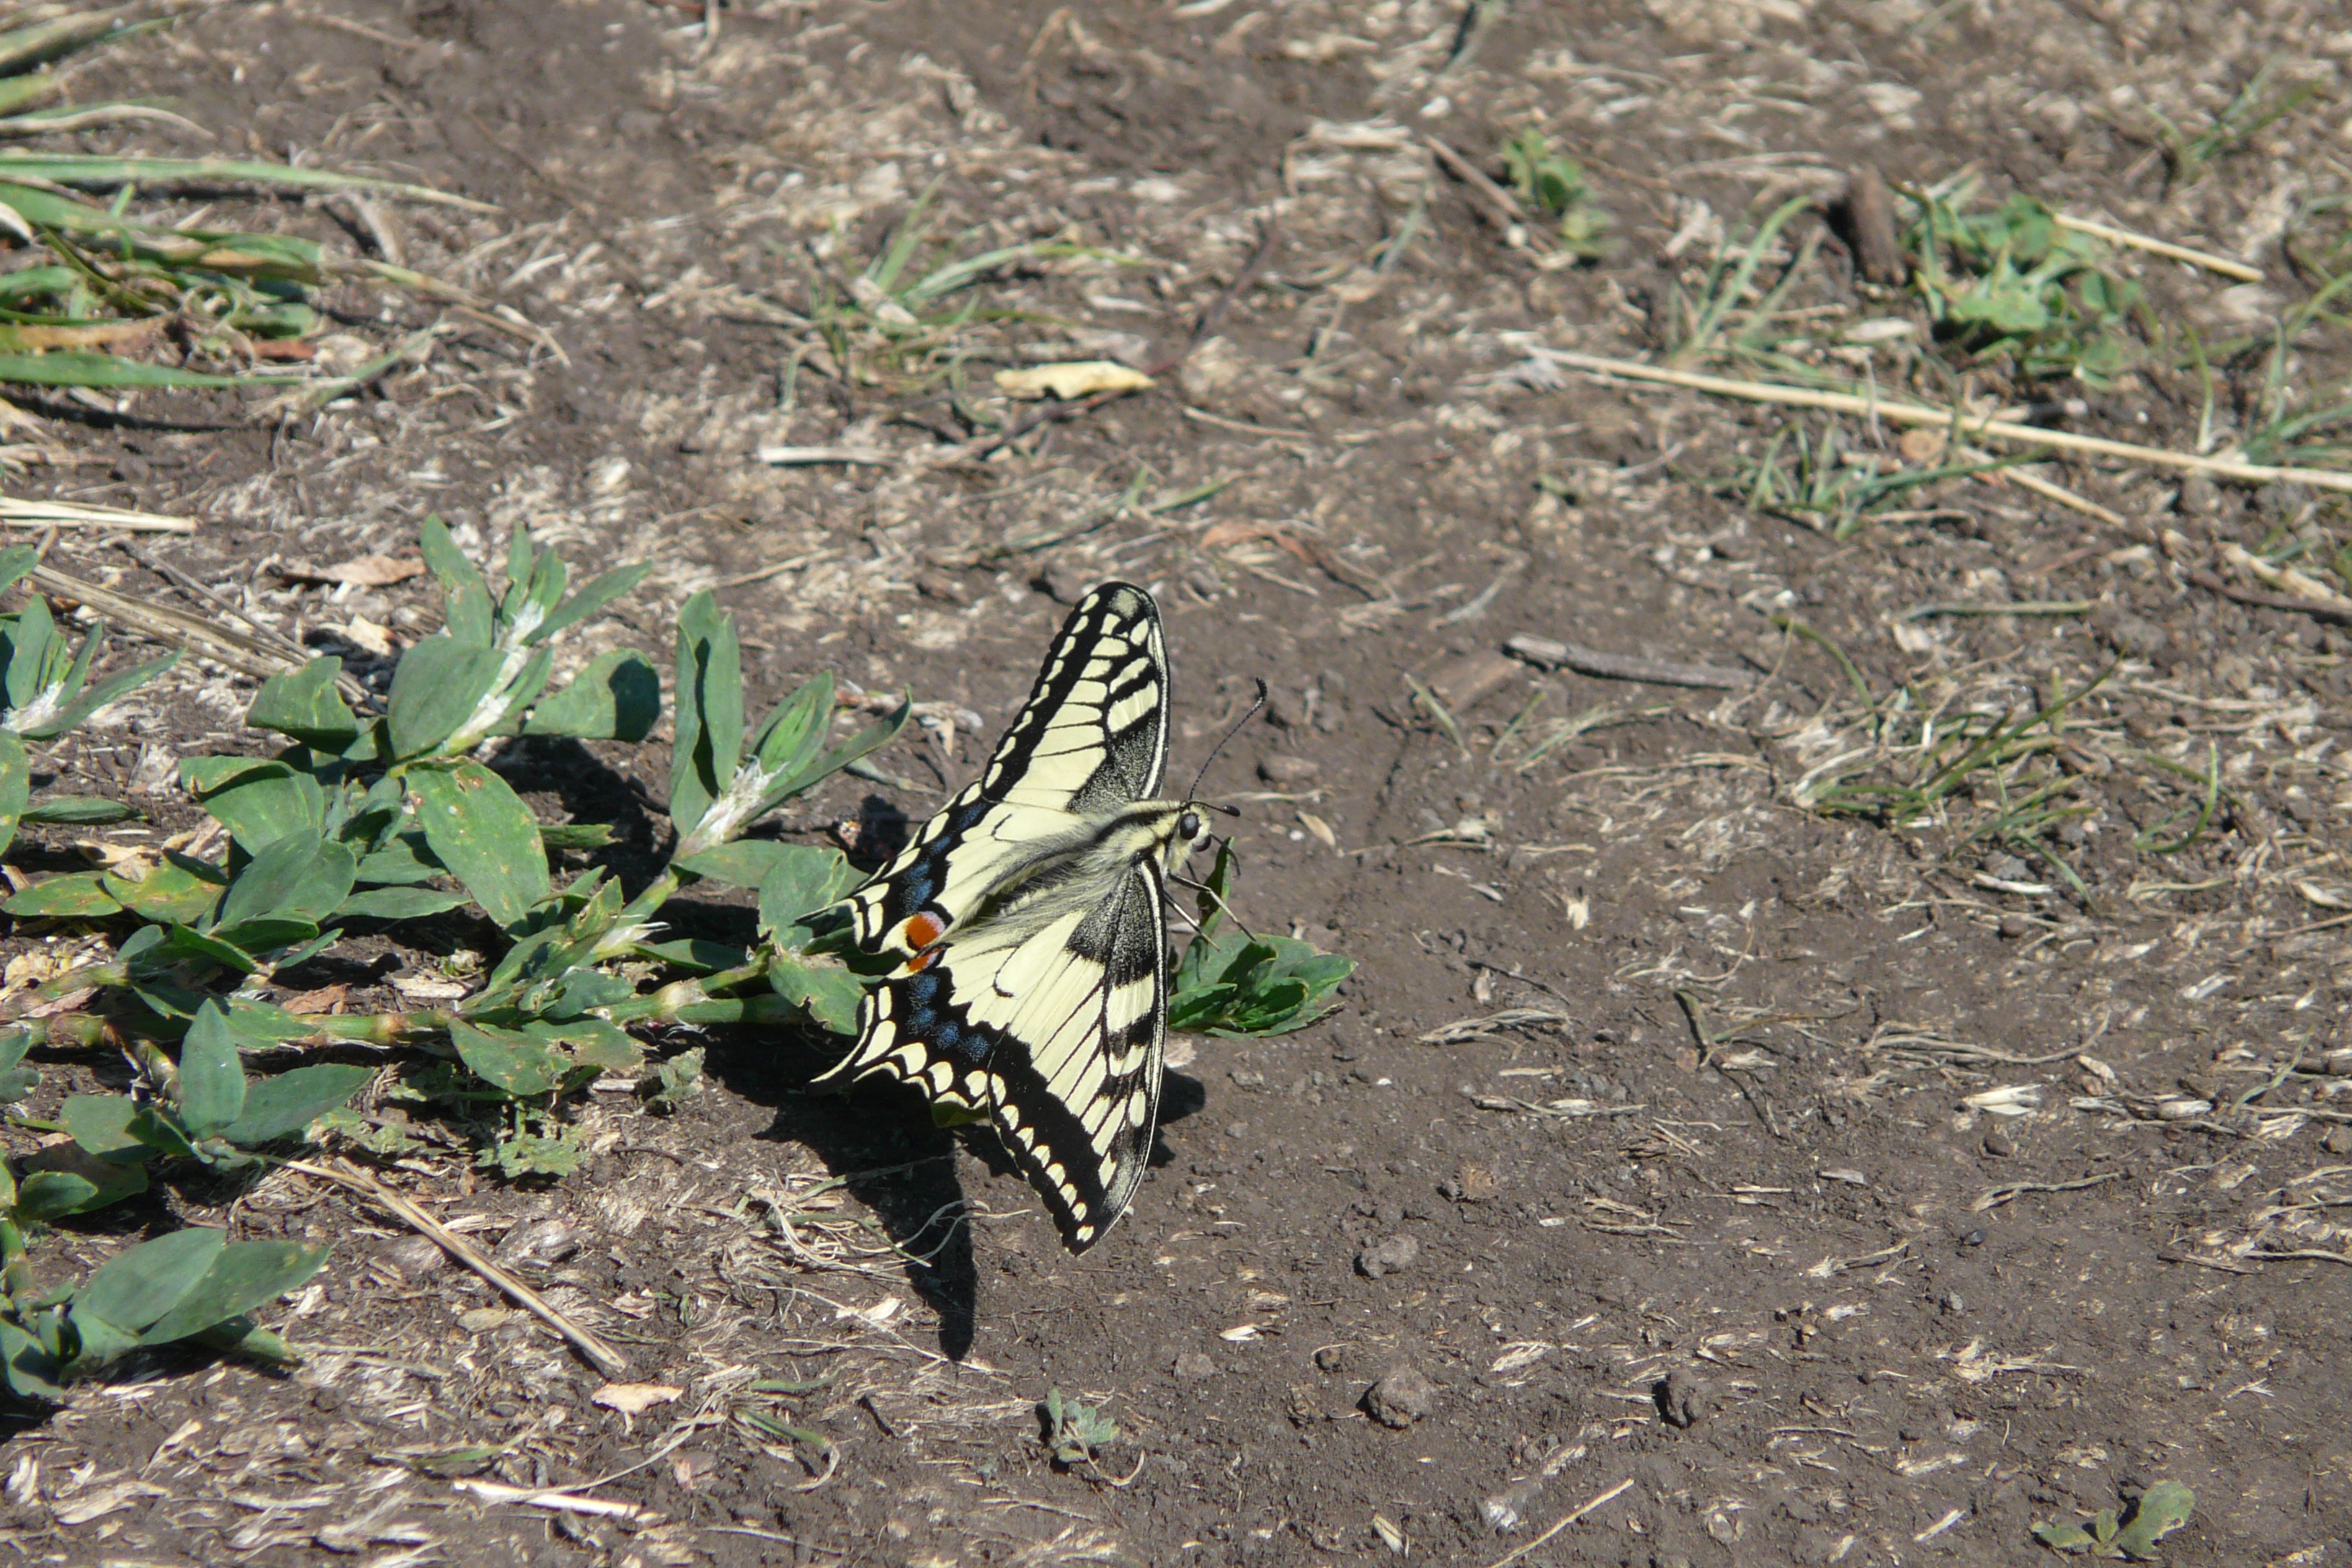
nature, leaf, wildlife, insect, soil, butterfly, fauna, invertebrate, arthropod, moths and butterflies